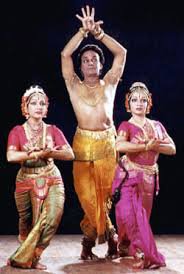
Dance form: kuchipudi